Mark Soyer

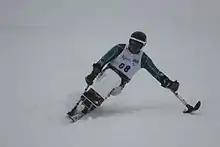
Soyer at the 2012 IPC NorAm Cup

Soyer is an LW11 classified skier, who skied before his accident. He took up sit-skiing while rehabilitating from his injuries, and was able to adapt to a mono-ski within the first day of trying it at a Disability Wintersport Australia camp at Falls Creek. Before the year was out following that camp, he went to Colorado and participated in a skiing camp specifically for people who use monoskis. During the following Australian ski season, he participated in a learn to ski race camp at Thredbo.